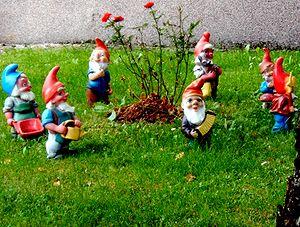
Un nain de jardin est une représentation d'une petite créature du folklore sous forme d'une statue de petite taille, utilisée pour décorer certains jardins. Un collectionneur de nains de jardin est appelé « nanomane ».
La Légende de la forêt est un film d'animation japonais réalisé en 1987 par Osamu Tezuka et son studio, Tezuka Productions.
Le Front de libération des nains de jardin est un réseau de groupes informels se présentant comme une association à but non lucratif dont l'objectif « vise à rendre la liberté des nains de jardin » en les transportant depuis les jardins de leurs propriétaires vers des lieux où ils sont considérés comme libres. Concrètement, les membres du FLNJ volent donc des statuettes décoratives sur des propriétés privées pour les abandonner dans l'espace public.
Le kitsch ou kitch est l'accumulation et l'usage hétéroclite, dans un produit culturel, de traits considérés comme triviaux, démodés ou populaires.